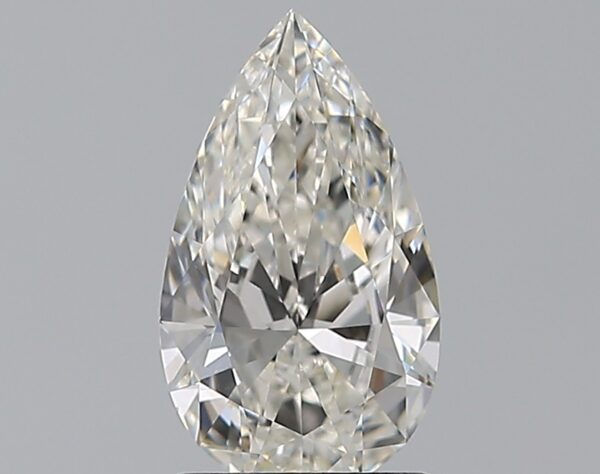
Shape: pear
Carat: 1.23
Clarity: VS1
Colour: H
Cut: EX
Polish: EX
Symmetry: EX
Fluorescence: M
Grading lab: GIA
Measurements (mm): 10.27 x 5.96 x 3.44